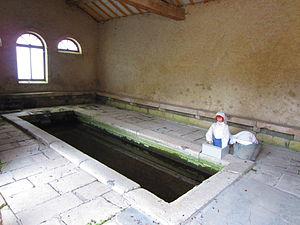
Lavoir Lacroix Meuse
Cet article recense les monuments historiques de la Meuse, en France.
Lacroix-sur-Meuse est une commune française située dans le département de la Meuse, en région Grand Est.